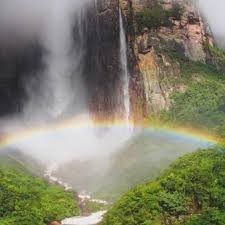
Landmark: Angel Falls